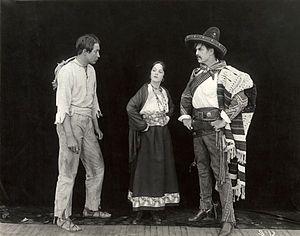
Betrayed est un film américain muet réalisé par Raoul Walsh et sorti en 1917.